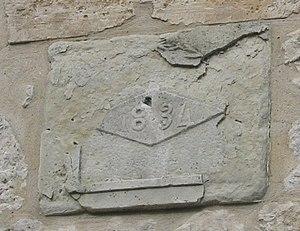
Soumensac est une commune du Sud-Ouest de la France métropolitaine, située dans le département de Lot-et-Garonne.